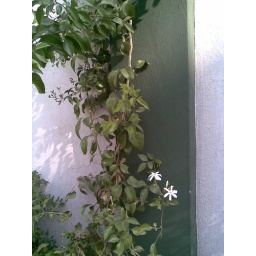
Green and white wall behind green plant with white flowers in sunlight...